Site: brandenburg
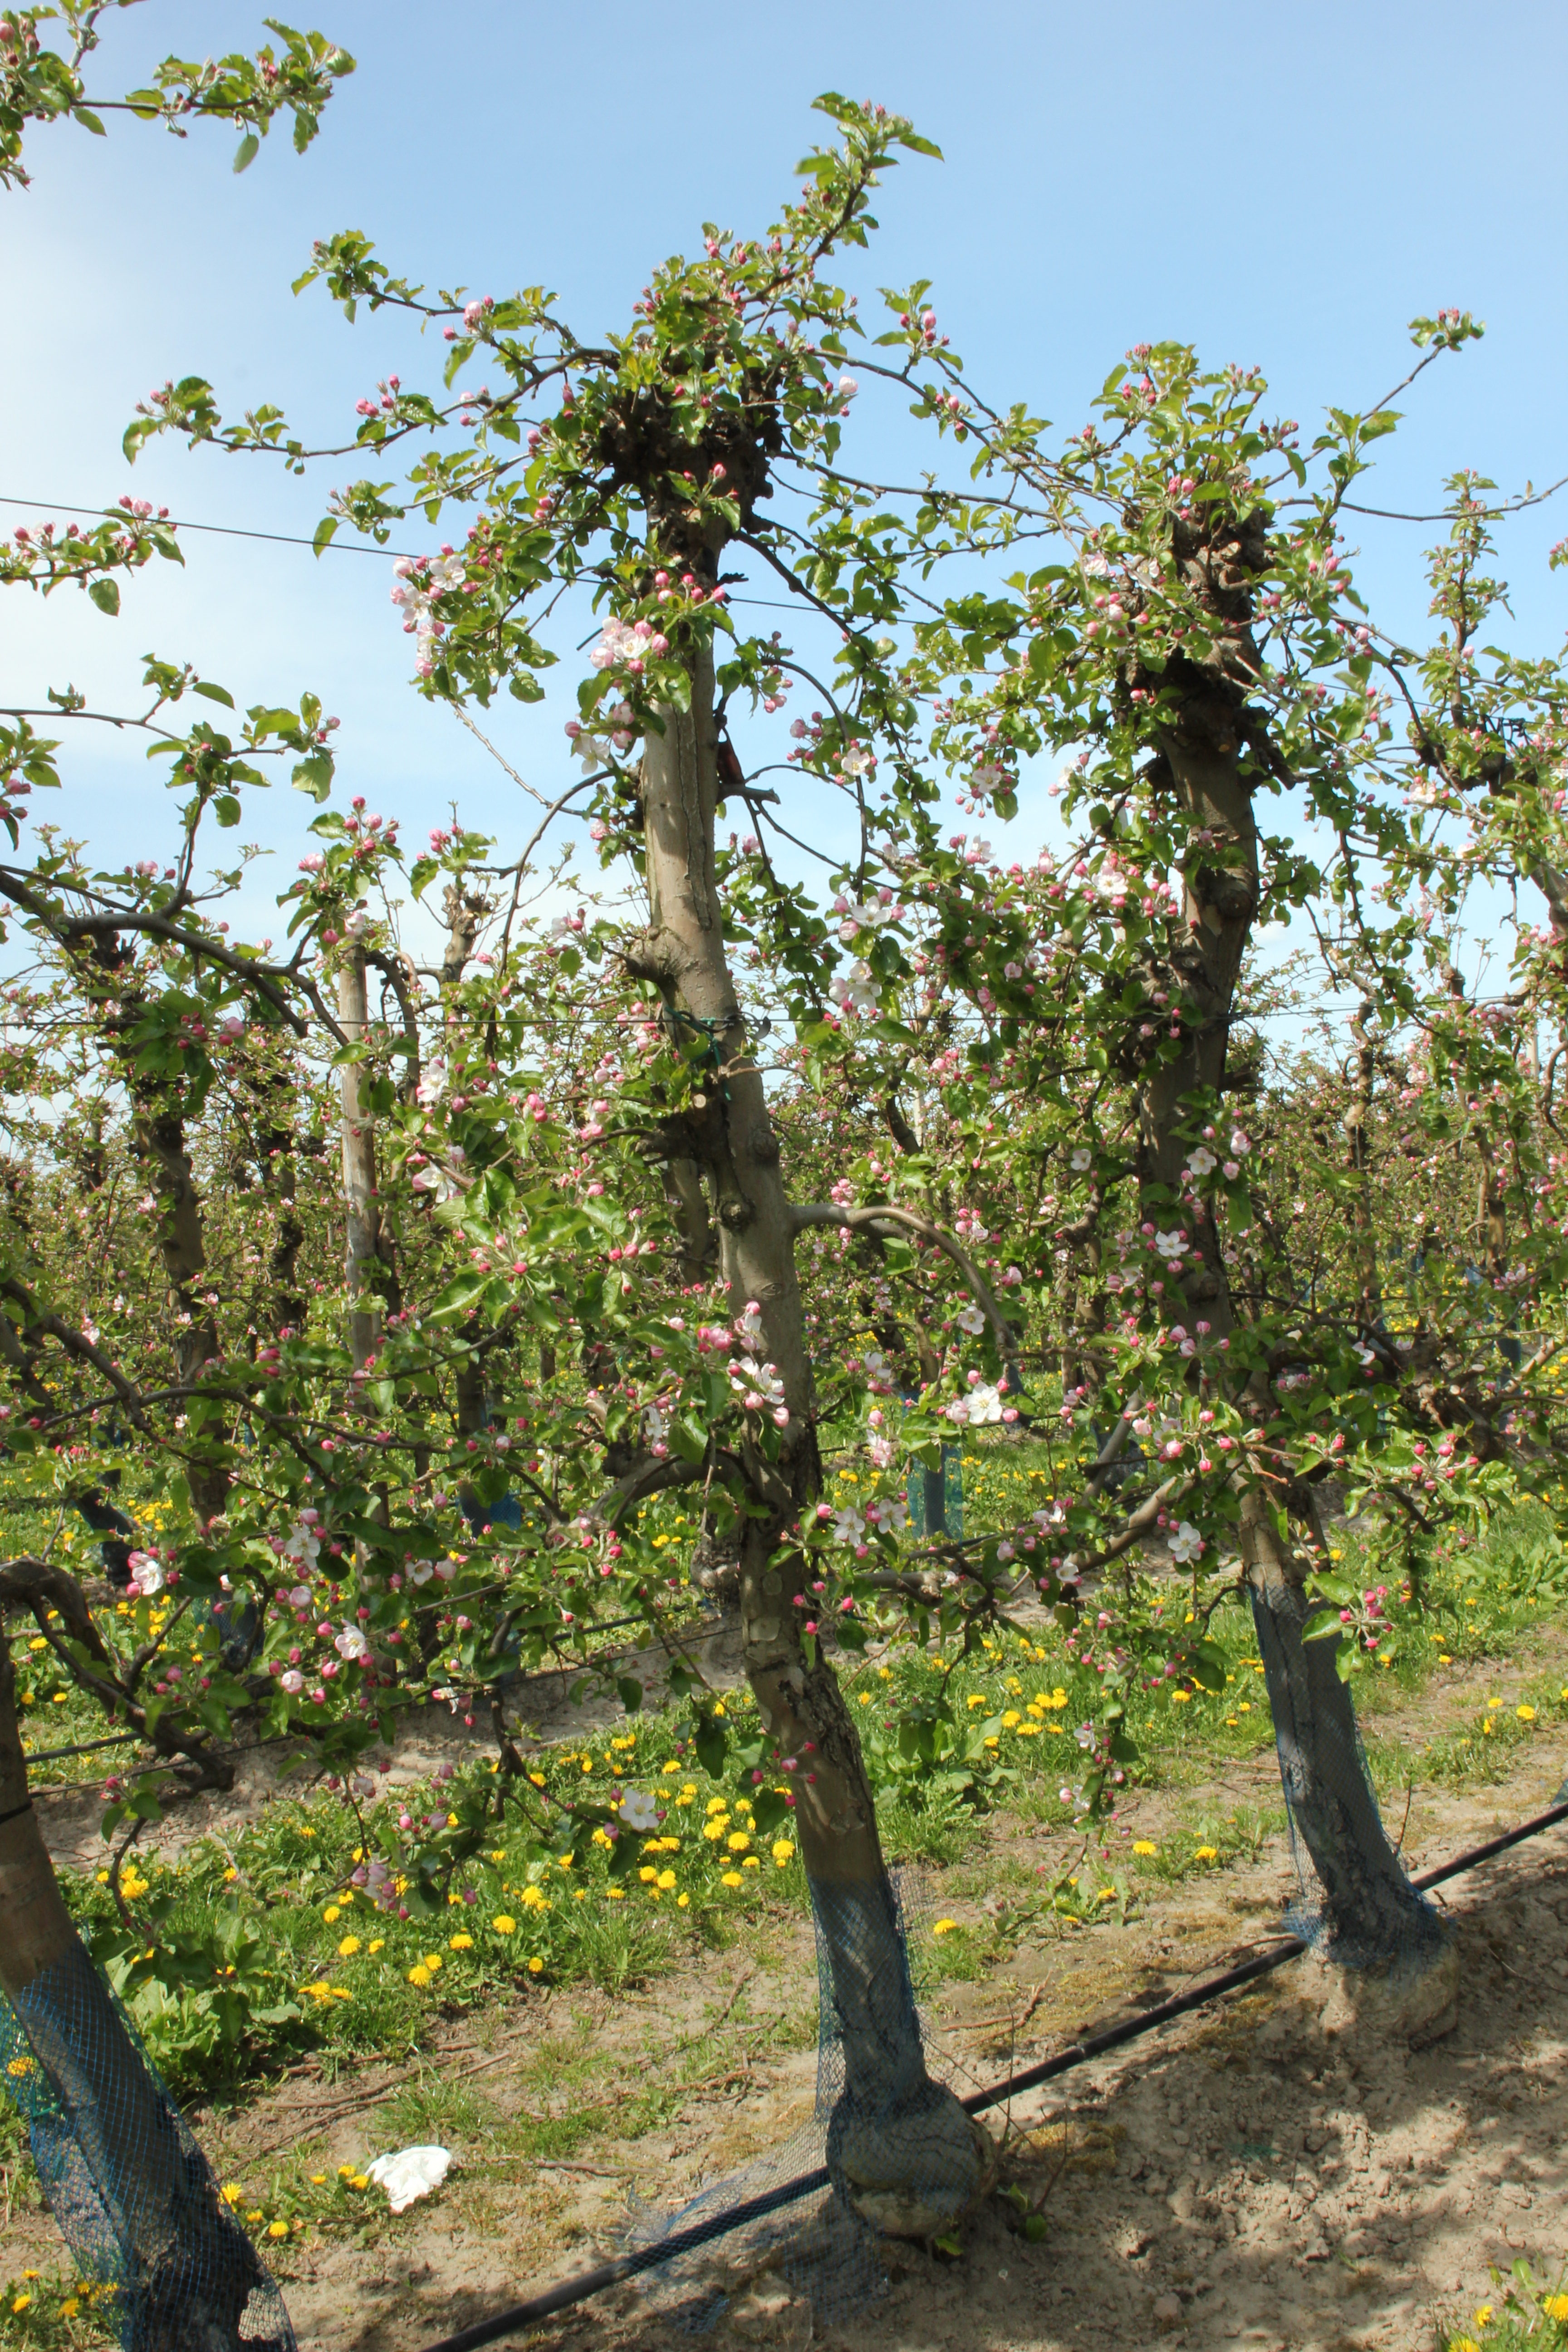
Growth stage (BBCH 57): Inflorescence emergence